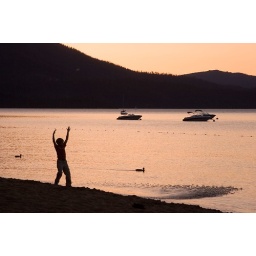
This kid entertained himself by simply throwing handful of sand in the water